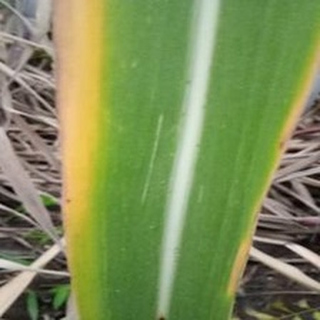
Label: sugarcane_yellow_leaf_disease